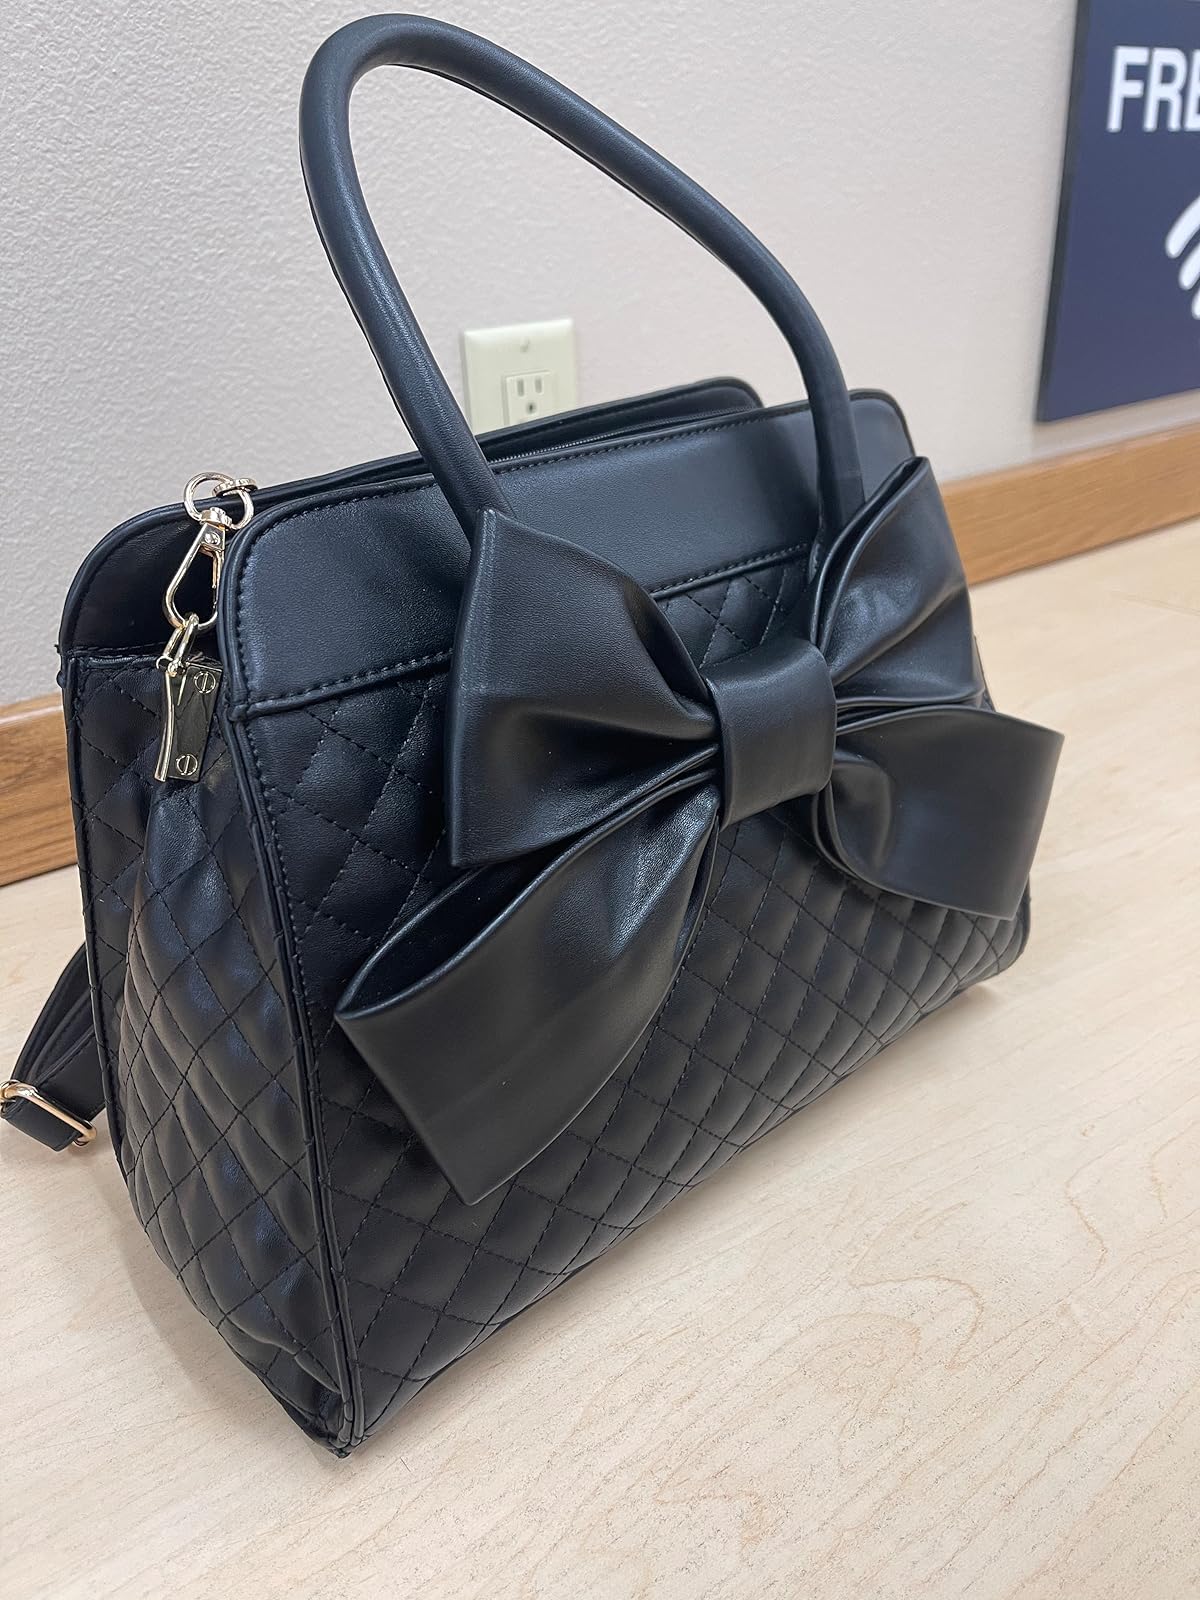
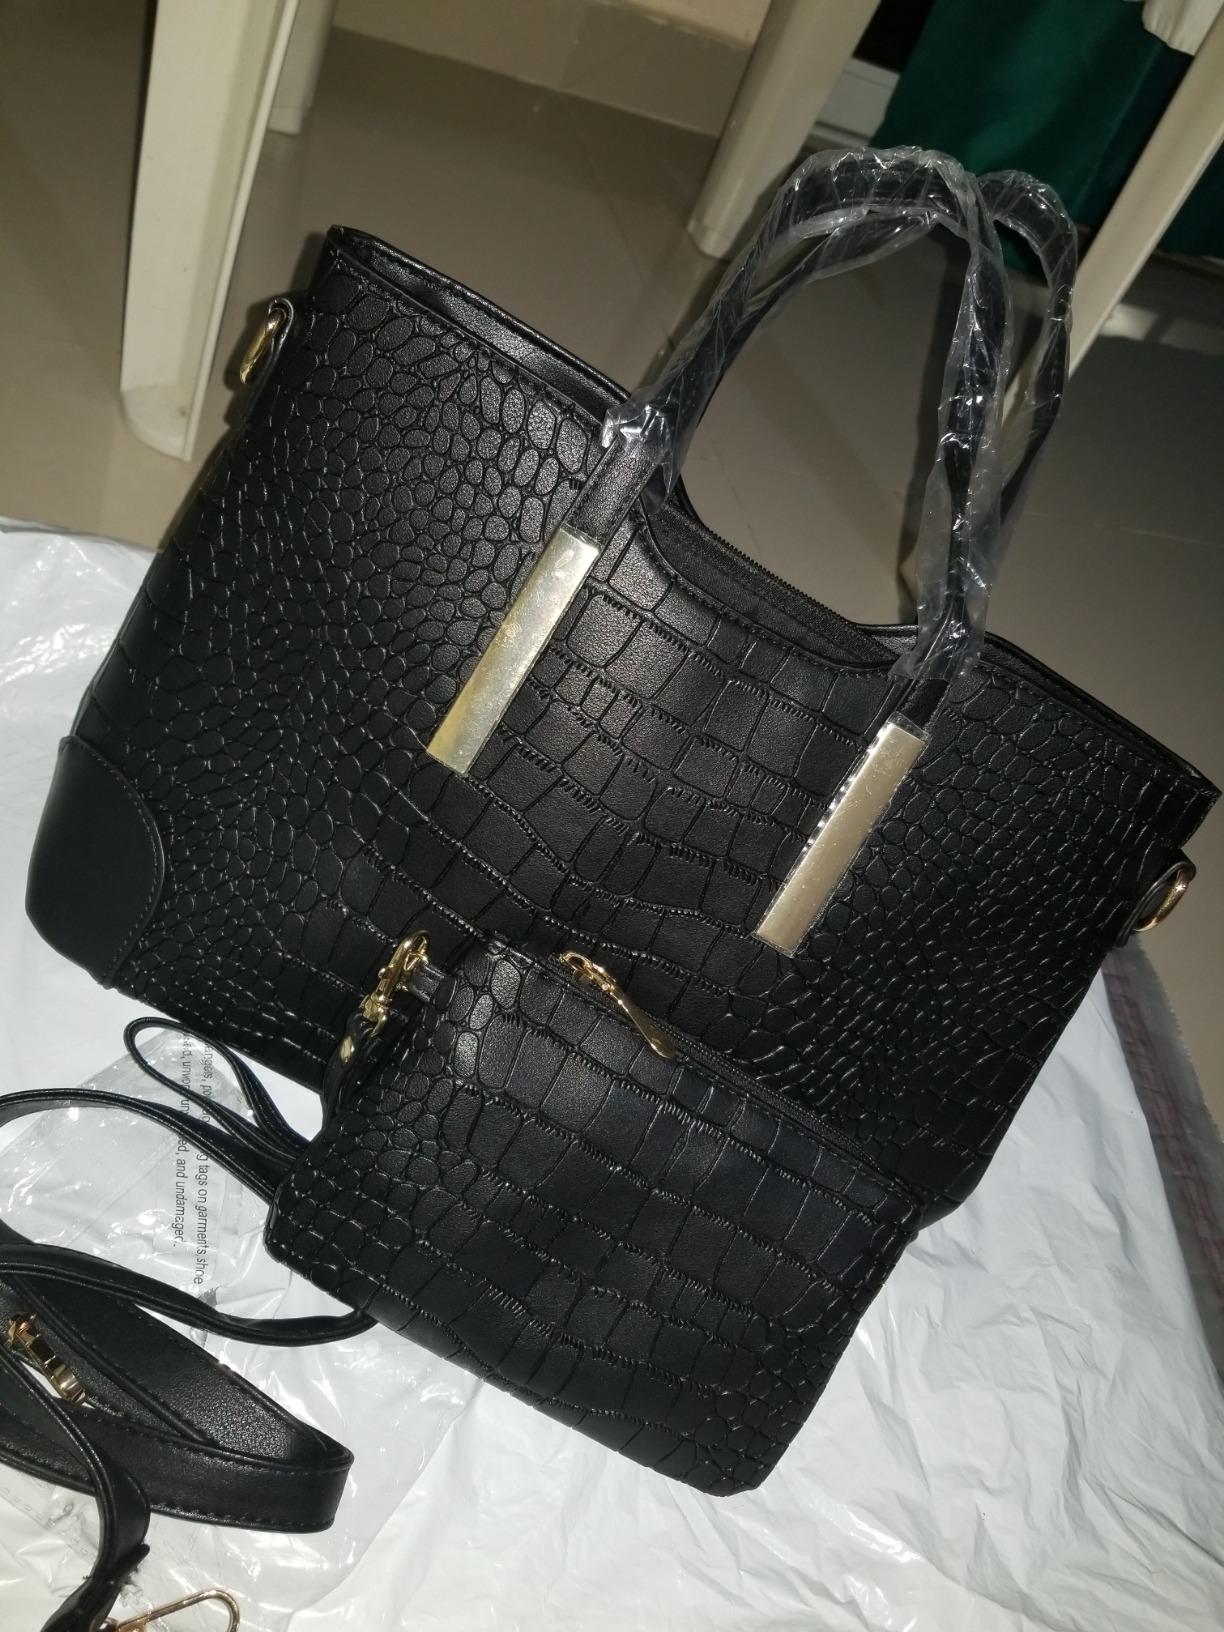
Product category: accessories_handbag
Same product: no